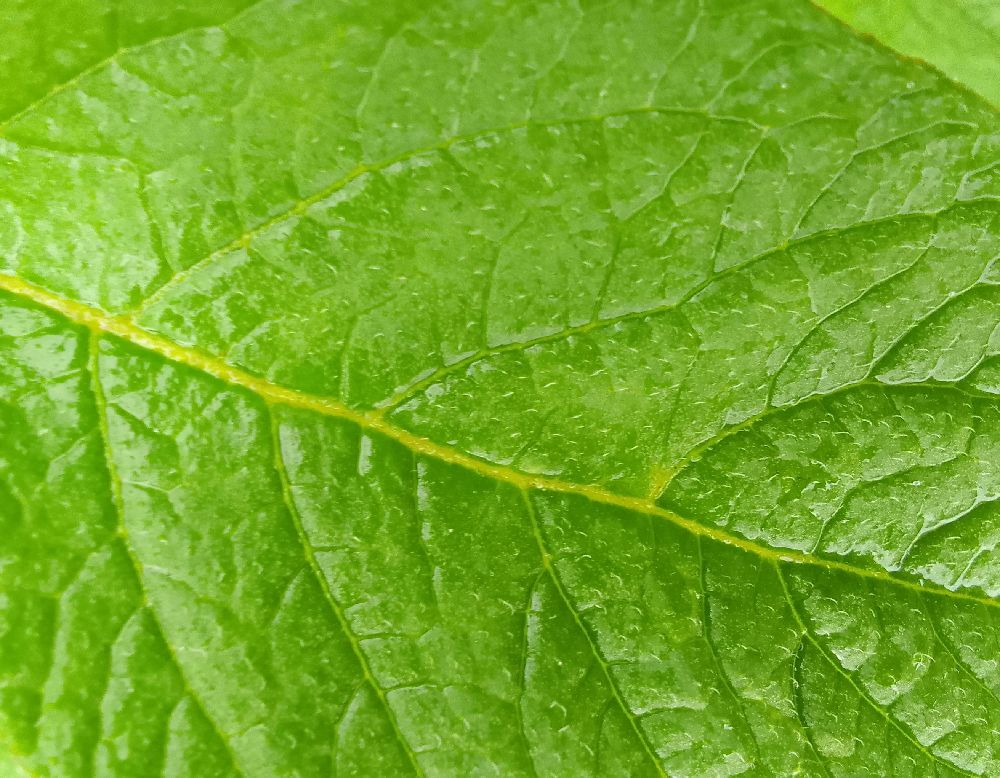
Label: Healthy